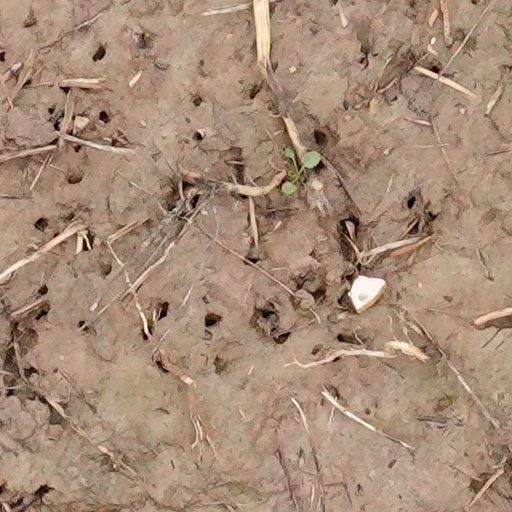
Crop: wheat